Round Tower (Portsmouth)

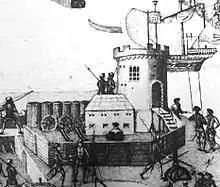
A depiction of how the round tower appeared in 1545

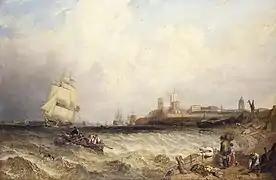
"Portsmouth Harbour" by Clarkson Stanfield, 1831. The Round Tower is visible in the centre along with other Portsmouth landmarks.

In the 1490s the tower was rebuilt in stone. In the 1680s a line of ramparts was added that connected the tower to the square tower. The upper section was later rebuilt during the Napoleonic wars. Between 1847 and 1850 the roof of the tower was modified to serve as a gun platform. Portsmouth city council purchased the tower in 1958.